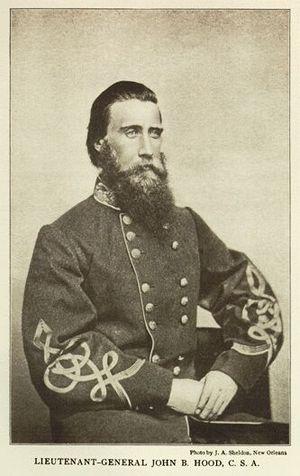
John Bell Hood
John Bell Hood fut un général sudiste.